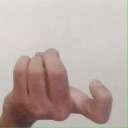
अक्षर: ज